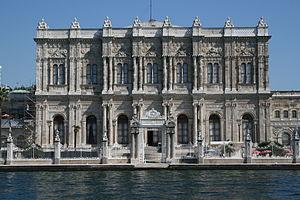
La Turquie possède une très grande variété de destinations telles que des lieux historiques, des zones archéologiques mais aussi de très nombreuses stations balnéaires le long de la mer Méditerranée et de la mer Égée. Les nombreuses cultures que le pays a connues tout au long de son histoire et le climat très favorable donnent un atout majeur à la Turquie dans le tourisme. Plus de 39,2 millions de touristes étrangers ont visité la Turquie en 2013, la Turquie est la 6ᵉ destination mondiale.